David Teniers the Younger

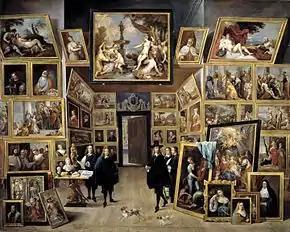
"The Archduke Leopold Wilhelm in his Painting Gallery in Brussels", c. 1647–1651, oil on copper

Teniers's scenes with peasants were so well known that compositions with this subject came to be called 'tenierkens' ('small teniers') and tapestries with peasant scenes were referred to as 'Teniers tapestries'. Teniers did not design any Teniers tapestries himself. Only a few of these tapestries can be directly linked to works by Teniers. Teniers tapestries were particularly popular from the last third of the 17th century and well into the 18th century. The Teniers tapestries were woven by many Brussels weavers and also in other centers such as Lille, Oudenaarde, Beauvais and Madrid.